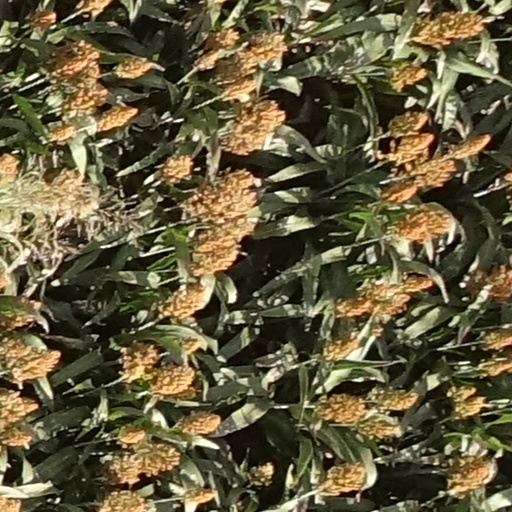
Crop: sorghum